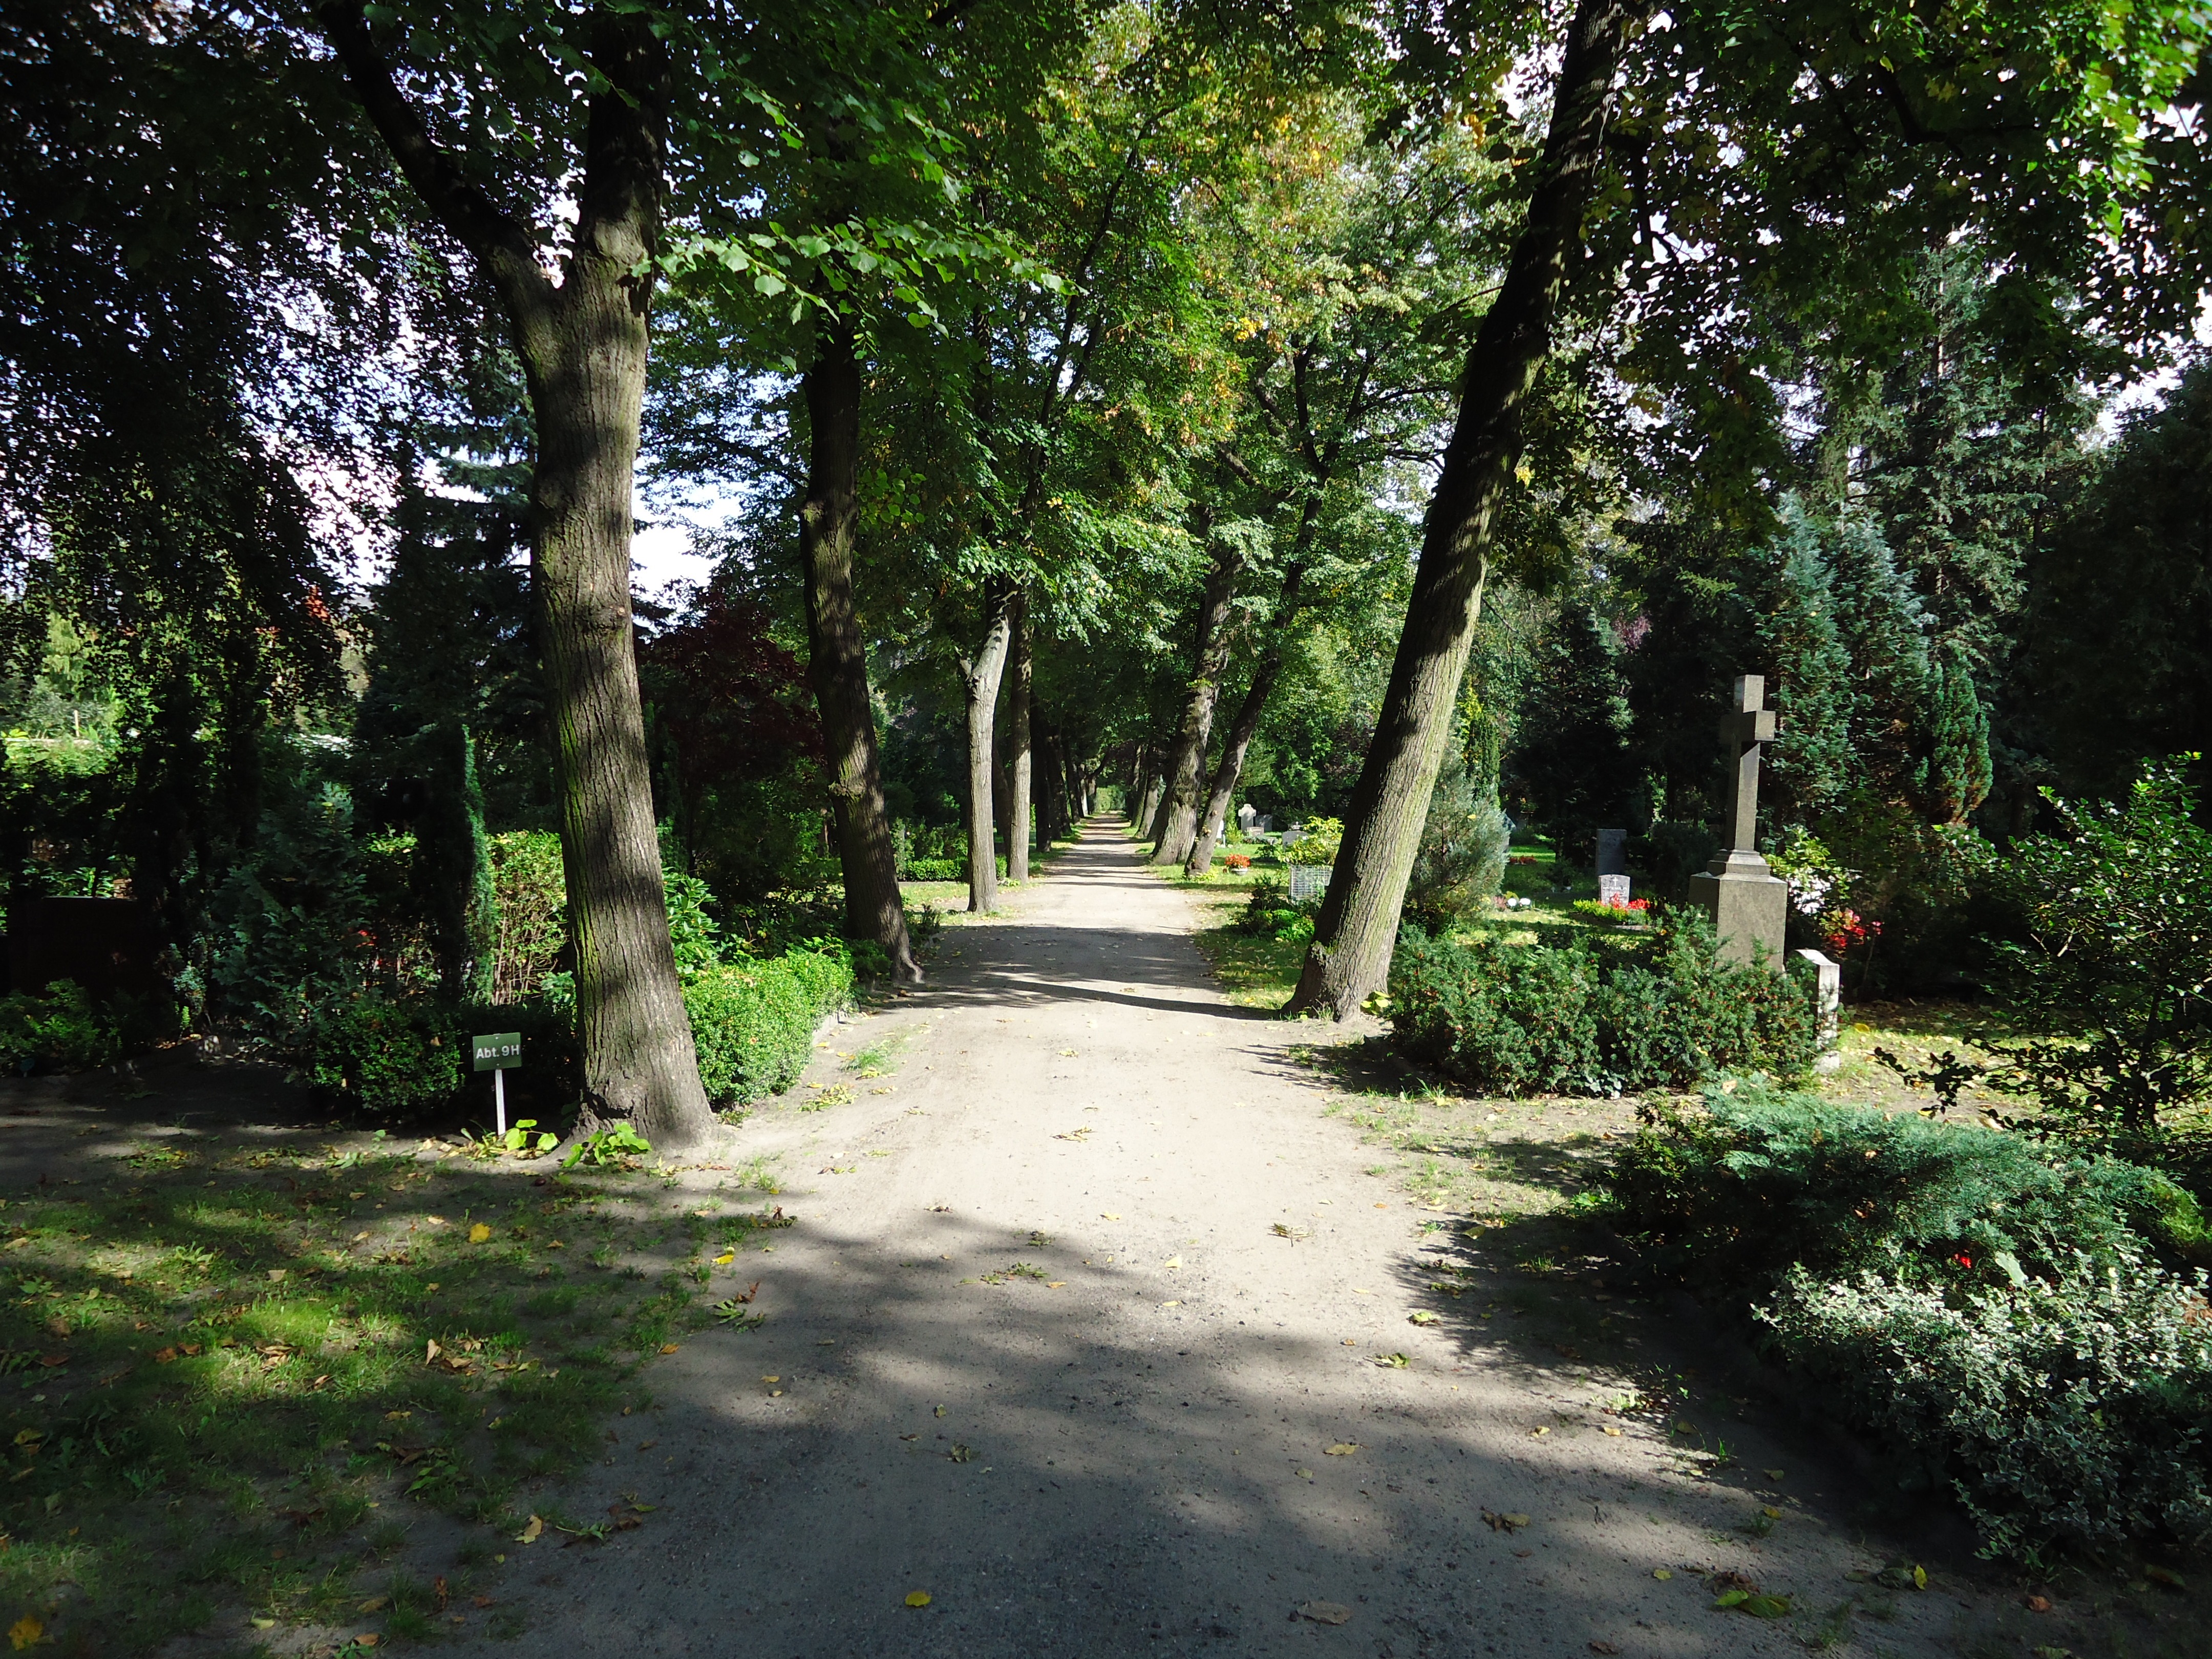
tree, forest, light, trail, recreation, park, cemetery, garden, trees, estate, woodland, yard, rural area